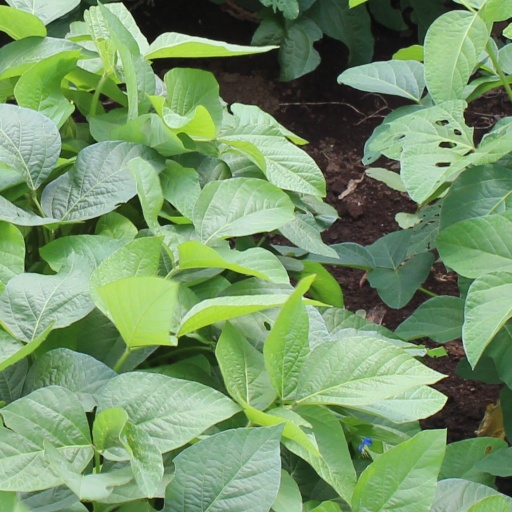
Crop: soybean